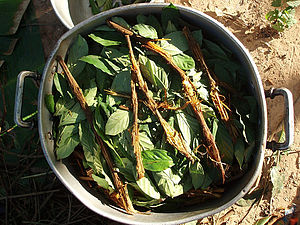
Ayahuasca
Ayahuasca under tilberedning
Ayahuasca er en te, som bruges af shamaner i Sydamerika for at komme ind i en trance. Ayahuasca opfattes som et medicinsk bryg, hvor en af grundkomponenterne kommer fra den psykoaktive plante Banisteriopsis Caapi. Banisteriopsisplanten vokser hovedsageligt i Amazonas. Ayahuasca-teen indeholder også Shakropanga eller Shakronaplanten.